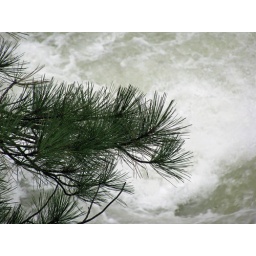
I love being in pine tree country!